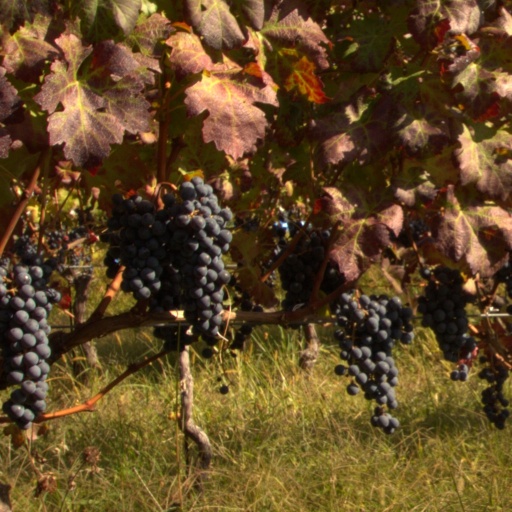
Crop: grape